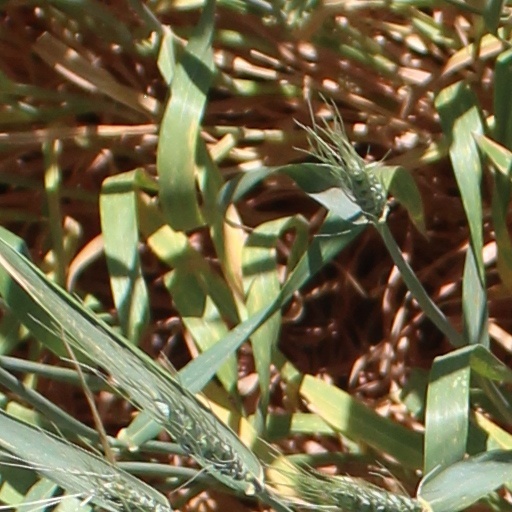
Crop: wheat